Sky position (RA, Dec in degrees): 148.967, 28.111
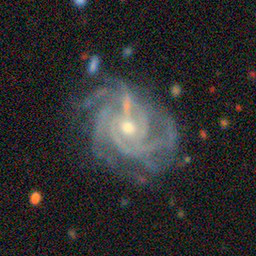
Galaxy morphology: Unbarred Loose Spiral Galaxies